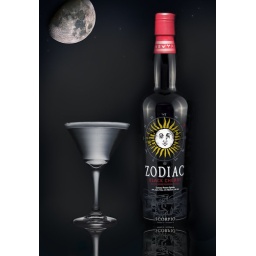
A martini glass mirroring in a reflective white surface.